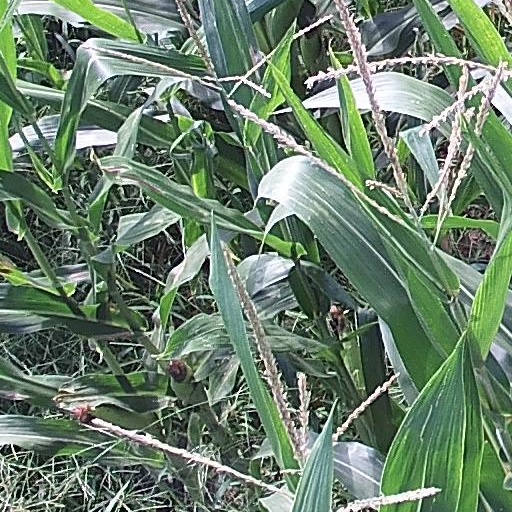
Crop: maize; corn